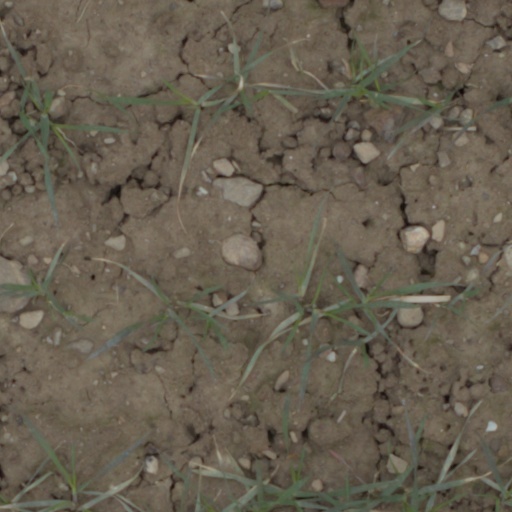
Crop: wheat